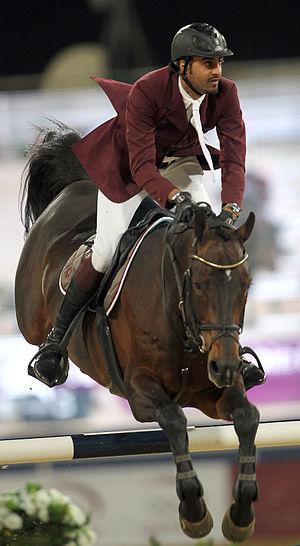
Le Sheikh Ali bin Khalid Al Thani est un cavalier qatarien de saut d'obstacles, membre de la famille souveraine des Al Thani. Début 2014, il est au 93ᵉ rang mondial de cette discipline. Il a commencé l'équitation à l'âge de 17 ans. Il a gagné de très nombreuses places au classement international entre 2012 et 2013. Lors d'une interview accordée à Laetitia Bataille pour Cheval Savoir, il déclare se montrer très attentif aux conseils extérieurs afin d'apprendre le mieux possible.
Au Qatar, le cheval a une importance économique et culturelle de premier plan. Après l'accession de cet Émirat à l'indépendance, en 1971, la famille souveraine des Al Thani investit pour hisser le Qatar parmi les acteurs majeurs du sport hippique et de l'équitation sportive. Le Qatar Racing and Equestrian Club est créé en 1975, les prestigieuses écuries Al Shaqab en 1992. Le Qatar compte désormais des cavaliers de haut niveau et des chevaux pur-sang arabes mondialement réputés. Il assure l'organisation de courses hippiques fortement dotées et d'importantes compétitions de sports équestres, comme le Global Champions Tour et des compétitions d'endurance internationales, depuis le XXIᵉ siècle. Si l'équitation reste moins présente que dans les États arabes voisins, la famille souveraine conserve pour objectif d'investir massivement dans ce domaine. L'irruption du Qatar sur la scène équestre internationale s'accompagne aussi de controverses en raison d'affaires et de suspicions de dopage, notamment en endurance et en course de galop.